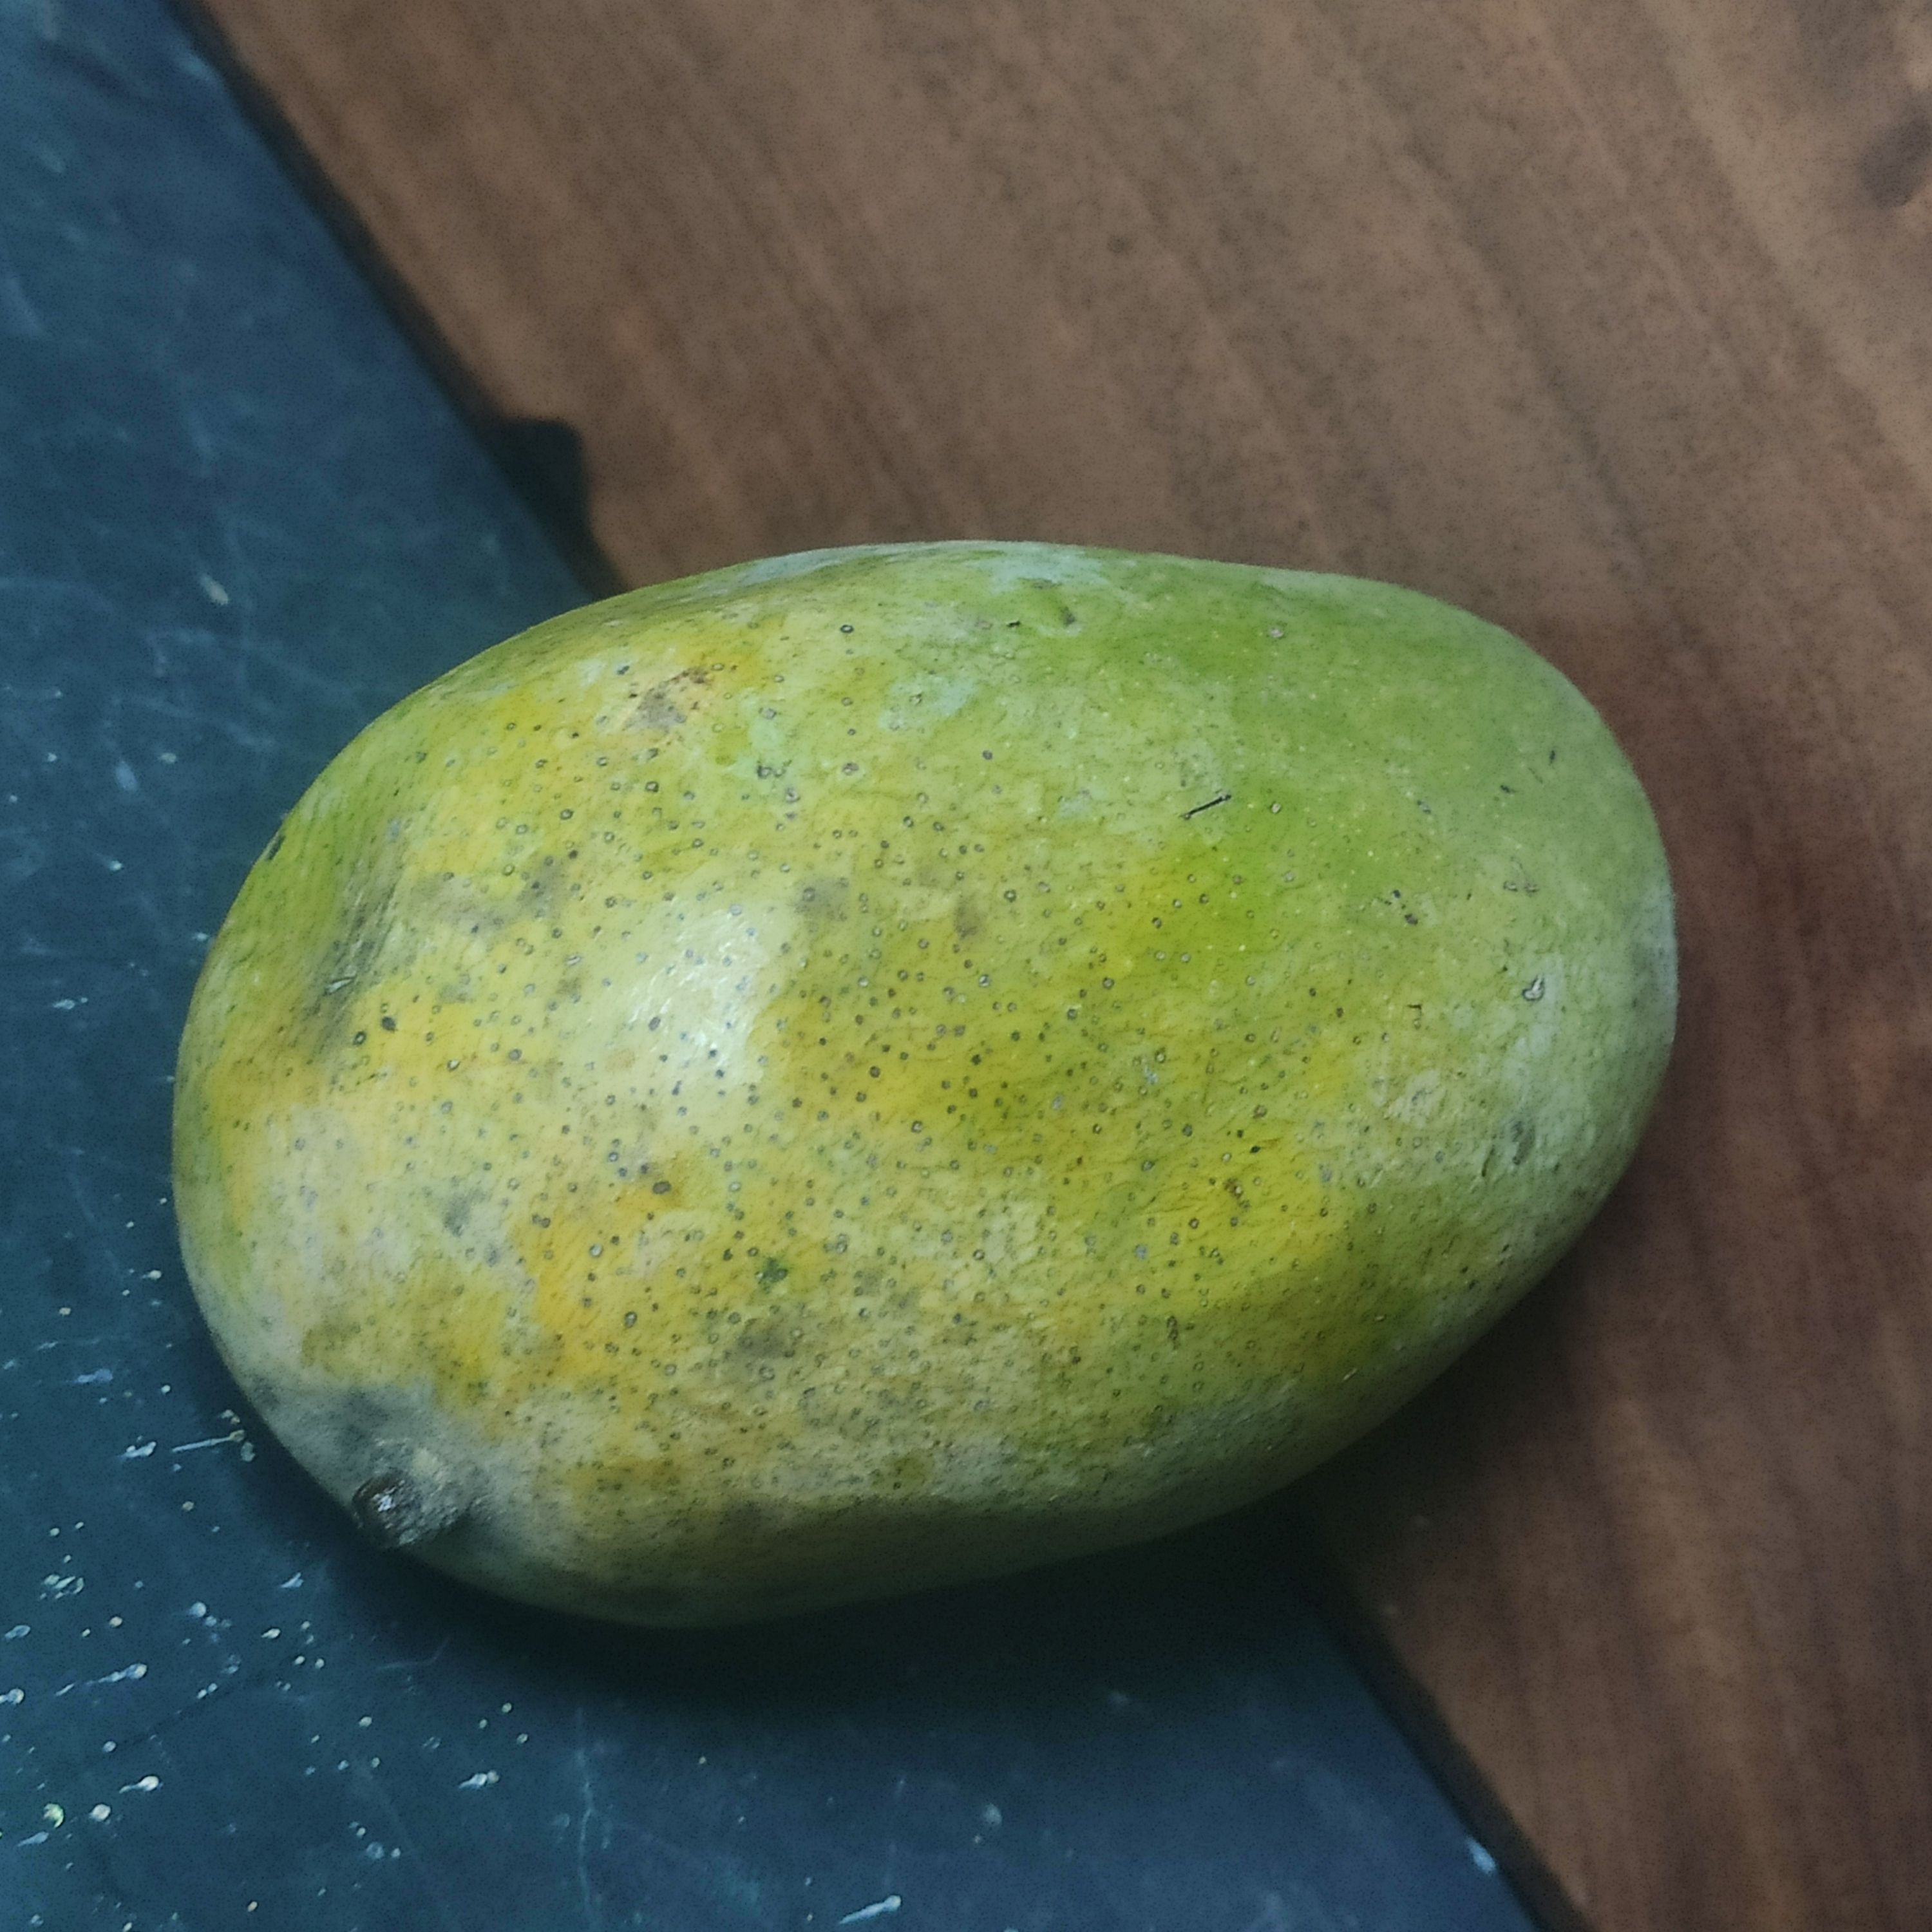
Fruit: mango
Grade: 2nd-grade